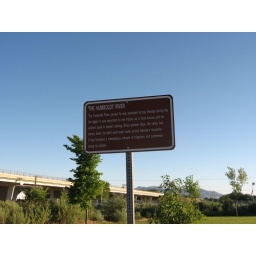
Humboldt River, Winnemucca, Nevada. The longest river in the continental U.S. that doesn't cross a state boundary.